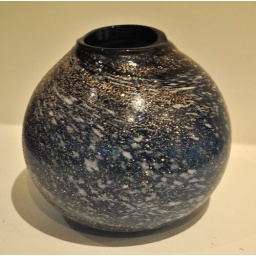
Another one of my little planets. Blue sparkle glass with a white gather over the top followed by sand.